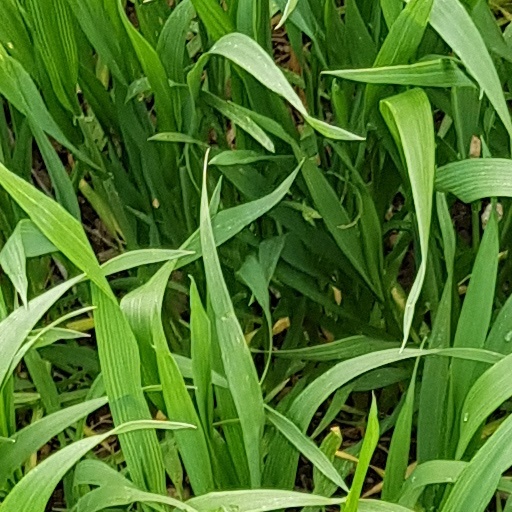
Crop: wheat